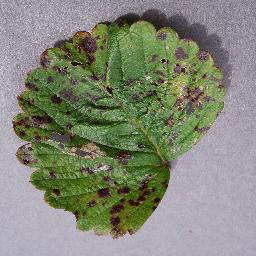
Label: Strawberry___Leaf_scorch